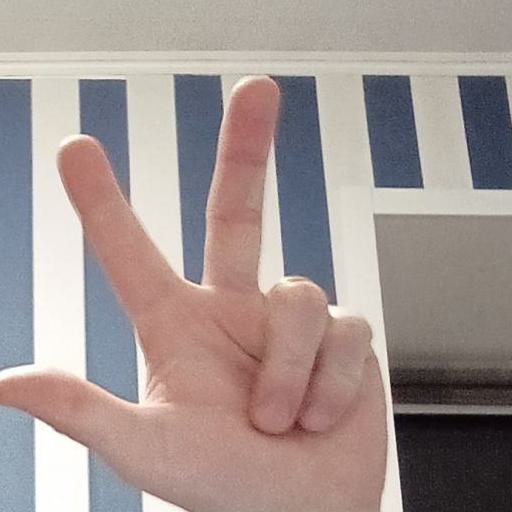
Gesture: three2